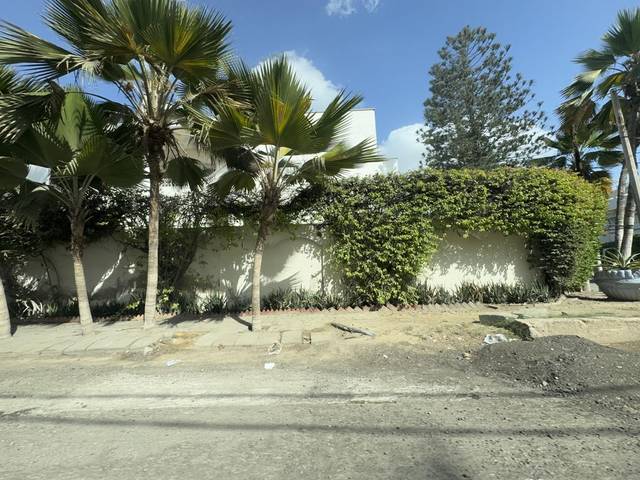
Region: Pakistan
Coordinates: 24.805, 67.041